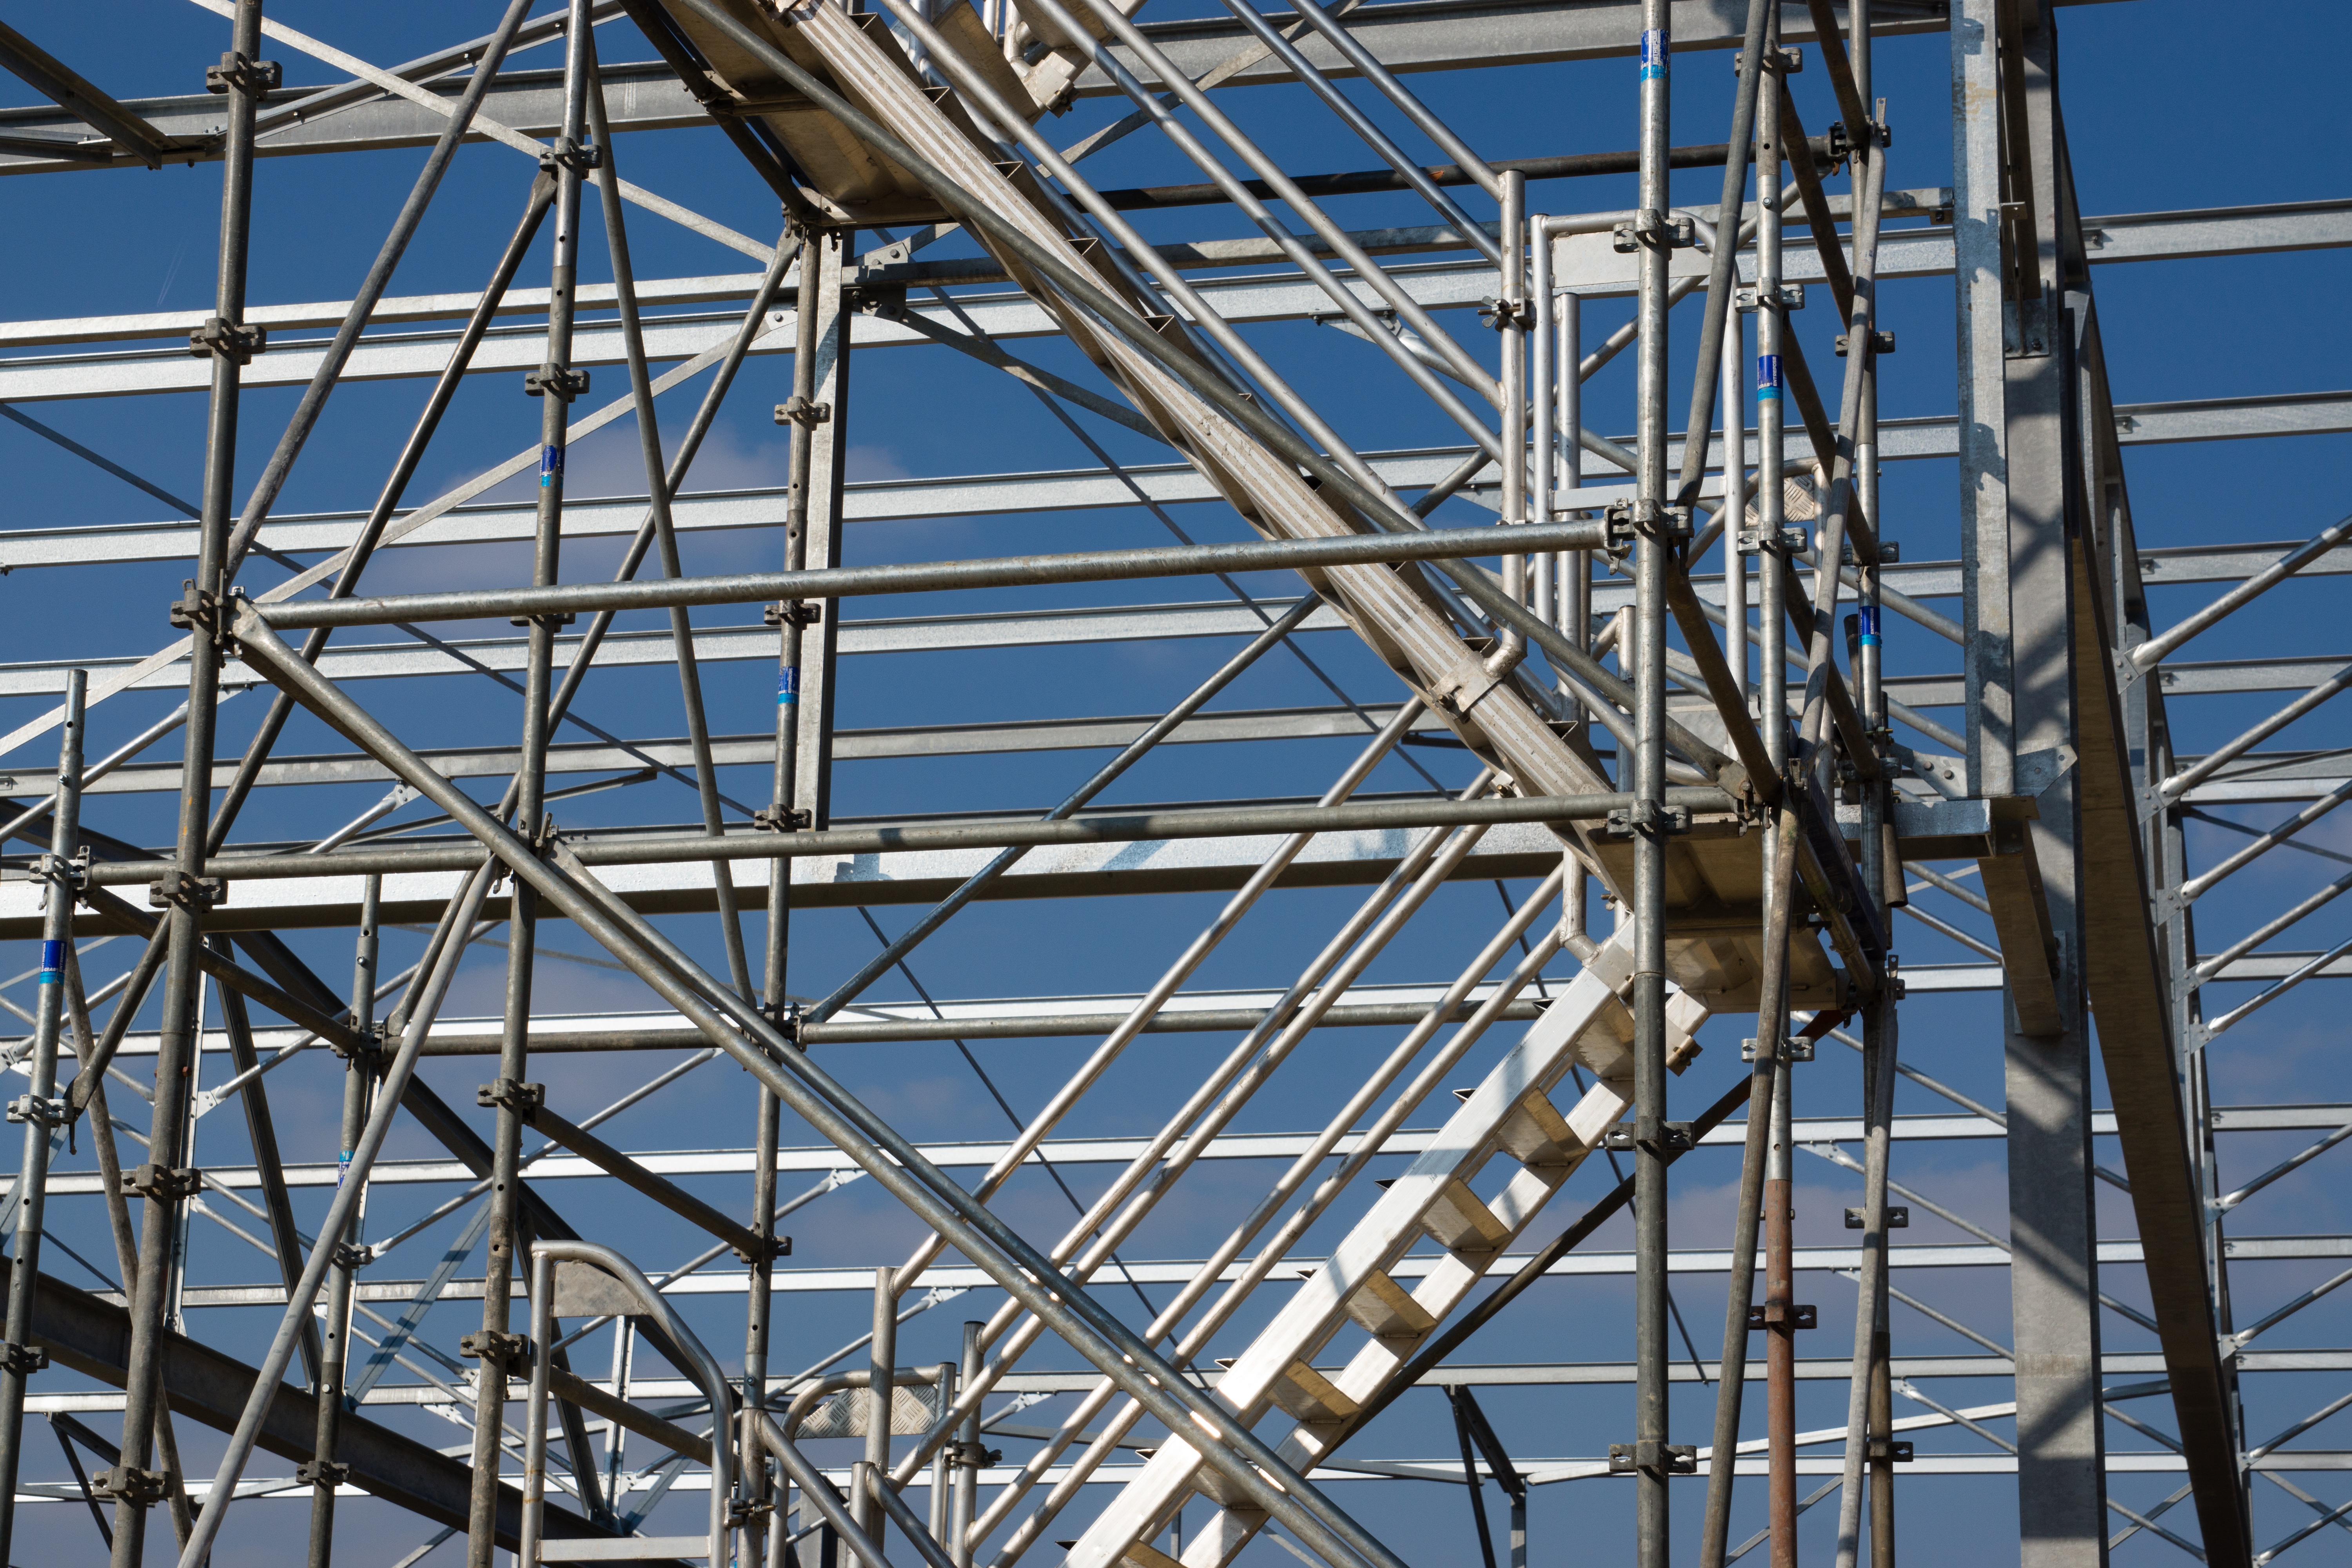
work, structure, staircase, ferris wheel, tower, mast, stadium, scaffolding, tourist attraction, site, sport venue